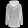
Label: Coat